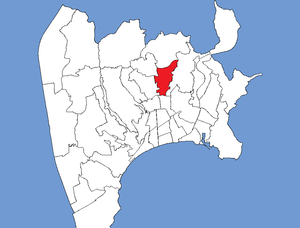
Cet article établit la liste des quartiers de Nice.